Pequot War

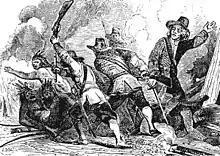
A 19th-century engraving depicting an incident in the Pequot War

The Pequot War was an armed conflict that took place in 1636 and ended in 1638 in New England, between the Pequot nation and an alliance of the colonists from the Massachusetts Bay, Plymouth, and Saybrook colonies and their allies from the Narragansett and Mohegan nations. The war concluded with the decisive defeat of the Pequot. In an event called the Mystic massacre, English colonists of the Connecticut Colony and their allies set the village of Pequot Fort ablaze, blocked the exits, and shot anyone trying to escape. At the end, about 700 Pequots had been killed or taken into captivity. Hundreds of prisoners were sold into slavery to colonists in Bermuda or the West Indies; other survivors were dispersed as captives to the victorious nation.